1899 Michigan Wolverines football team

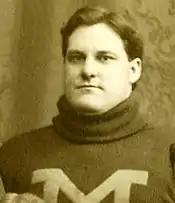
All-American center William Cunningham faced Penn's Pete Overfield in 1899.

Michigan traveled to Philadelphia to play the University of Pennsylvania Quakers on November 11, 1899. At the time, Penn was one of the three top football teams in the country. Michigan scored first on a 22-yard touchdown run by John McLean around Penn's left end. Neil Snow missed the kick for the goal after touchdown, and Michigan led 5 to 0 at halftime. Penn's All-American Truxtun Hare scored a touchdown in the second half (also missing its goal after touchdown attempt) to tie the score at 5 to 5. Michigan re-took the lead when McLean and Allen Steckle carried the ball to Pennsylvania's ten-yard line, and Michigan tackle, Charles McDonald, then carried the ball over the goal line for Michigan's second touchdown. Michigan's Everett Sweeley missed the goal after touchdown, and Michigan led 10 to 5. With less than seven minutes left in the game, Hare scored his second touchdown of the game, and Pete Overfield kicked the goal after touchdown to give the Quakers the win with a final score of 11 to 10.